Sojourner (rover)

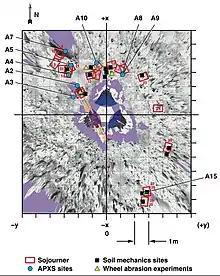
Overhead view of the area surrounding the lander illustrating the rover traverse. Red rectangles are rover positions at the end of sols 1–30. Locations of soil mechanics and wheel abrasion experiments, and APXS measurements are shown.

The rocks at the landing site were given names of cartoon characters. Among them were Pop Tart, Ender, mini-Matterhorn, Wedge, Baker's Bench, Scooby Doo, Yogi, Barnacle Bill, Pooh Bear, Piglet, the Lamb, the Shark, Ginger, Souffle, Casper, Moe, and Stimpy. A dune was called Mermaid Dune, and a pair of hills were named Twin Peaks.